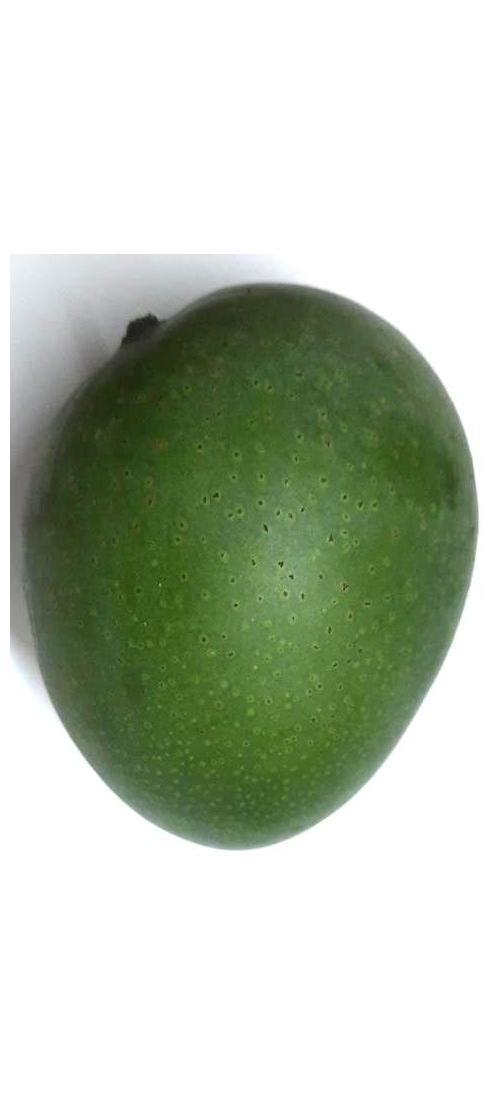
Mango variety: Ashshina Zhinuk